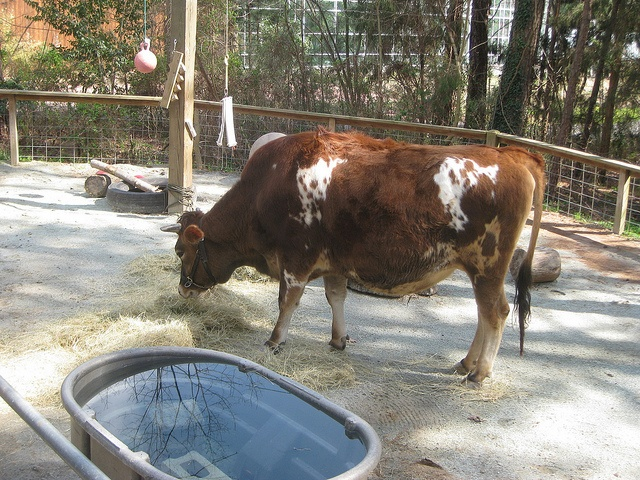
A brown and white cow standing next to a tub.
A bull in a pen eating hay with a large tub of water.
a brown and white cow eating grass by a tub of water.
A brown cow is next to a water trough.
A cow feeds on hay while in its enclosure.